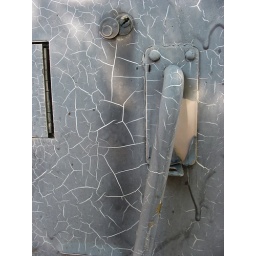
some electric box thing on the sidewalk in binghamton. i like the cracked paint.